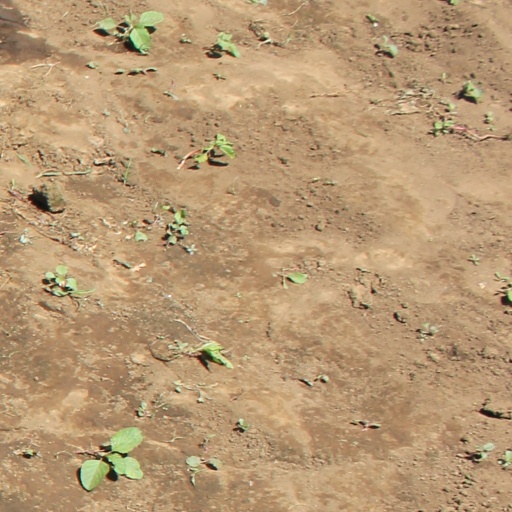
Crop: soybean